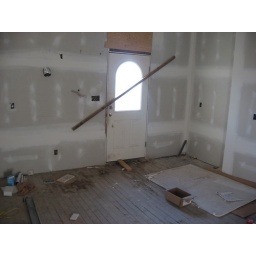
Kitchen door that was changed into a window above the sink.